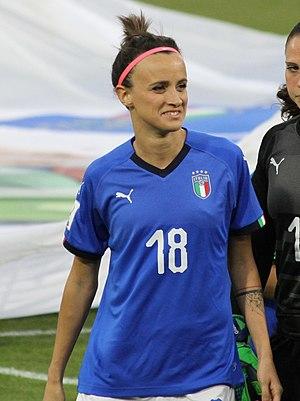
Barbara Bonansea, née le 13 juin 1991 à Pignerol, est une footballeuse italienne évoluant au poste de milieu de terrain. Elle évolue dans l'équipe de Juventus au sein du championnat d'Italie depuis 2017, et avec l'équipe nationale d'Italie depuis 2012.